Ogase Station

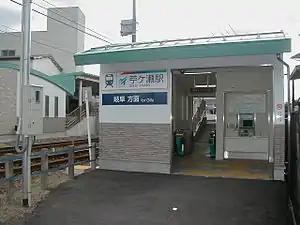
Ogase Station, December 2007

is a railway station located in the city of Kakamigahara, Gifu Prefecture, Japan, operated by the private railway operator Meitetsu.